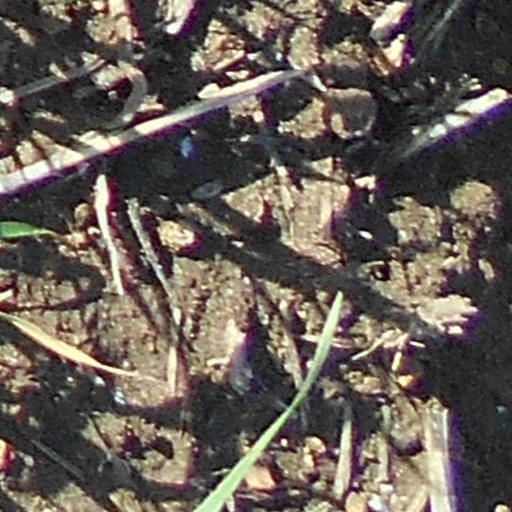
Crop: wheat